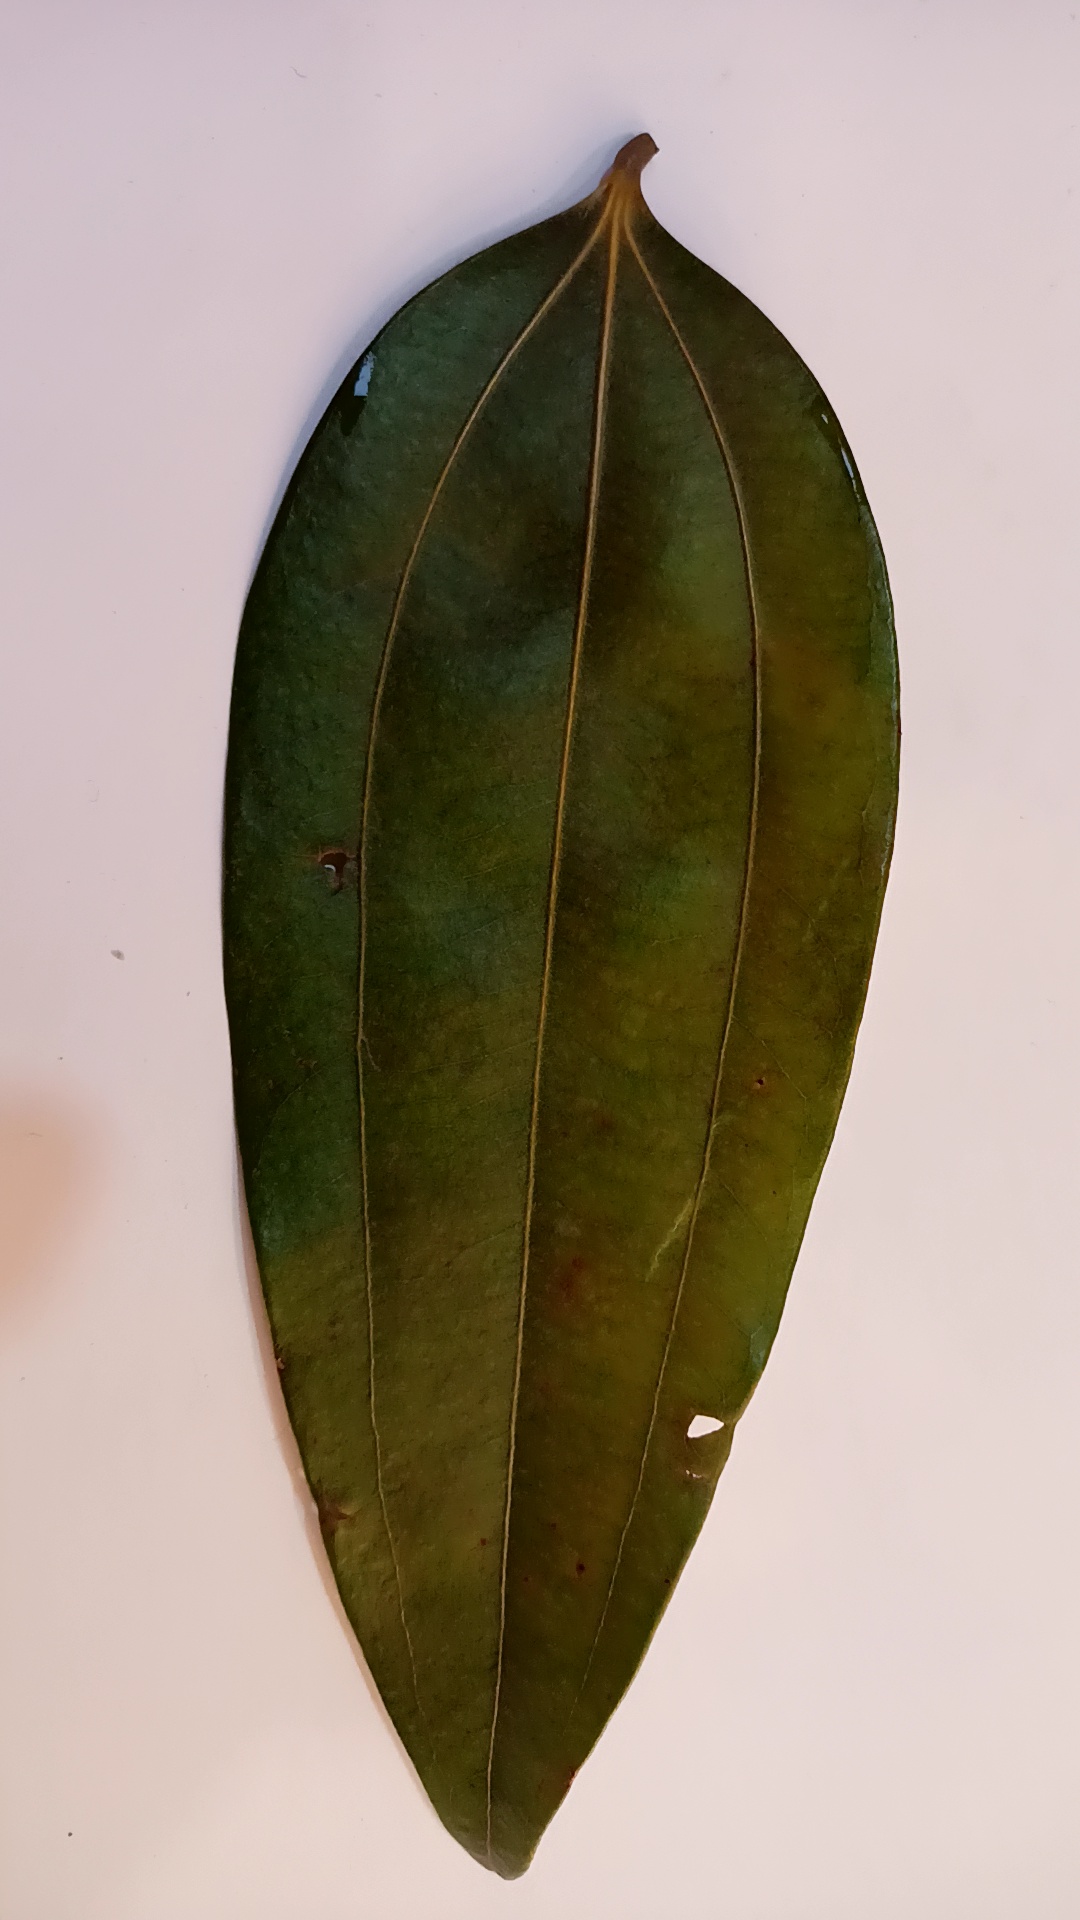
Label: Disease